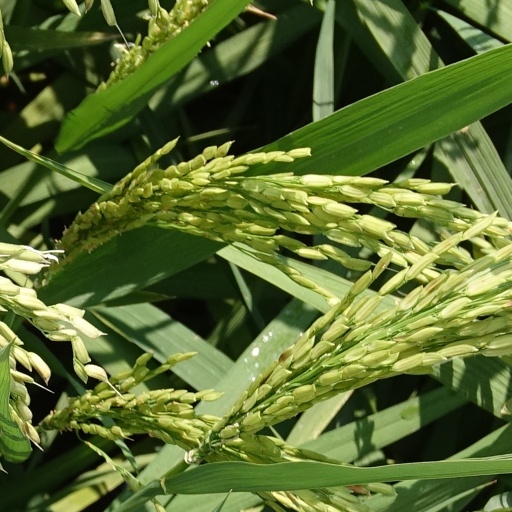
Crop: rice